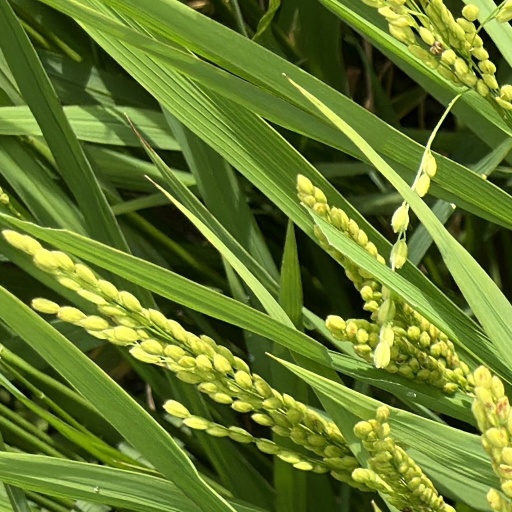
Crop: rice